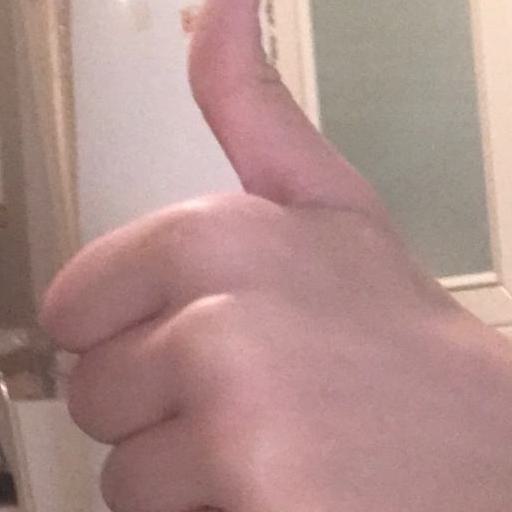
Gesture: like